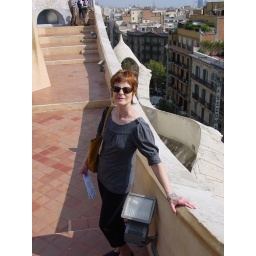
On the roof of La Pedrera, the famous apartment building designed by Antoni Gaudi in Barcelona